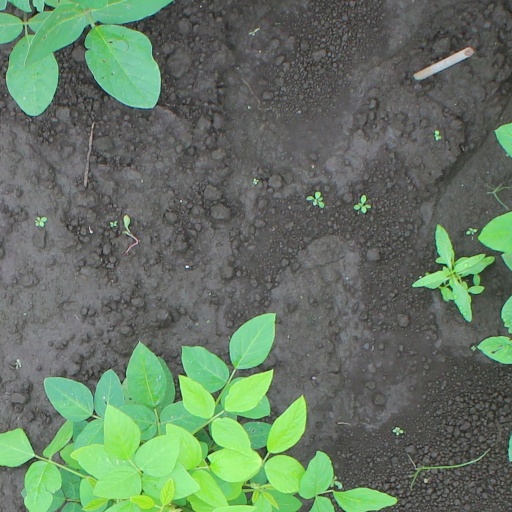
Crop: soybean